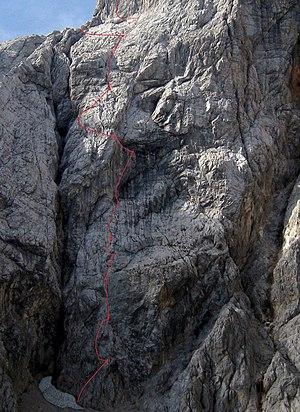
Vue tronquée de la face nord du Štajerska Rinka. La voie tracée est la Directe, dans sa version abrégée. Note: le trait est une approximation.
Le Štajerska Rinka est un sommet des Alpes, à 2 374 m d'altitude, dans les Alpes kamniques, en Slovénie. Il fait partie de l'ensemble des Rinke.